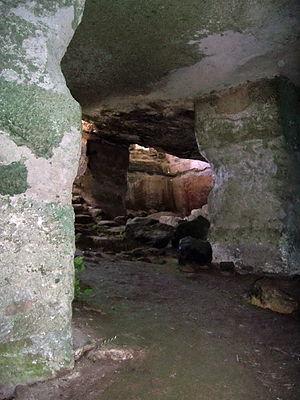
Citernes d'Eleftherna (vue partielle). Crète, Grèce
Eleftherna, Eleutherna, parfois Éleutherne est une cité antique de Crète, dans l'actuelle Grèce. Elle se situe dans l'actuel nome de Rethymnon, dans le district d'Arkádi, à 25 kilomètres au sud-est de Rethymnon, à une dizaine de kilomètres au nord-est du monastère d'Arkadi. Le site occupe une arête du mont Psiloritis, à environ 380 mètres d'altitude.